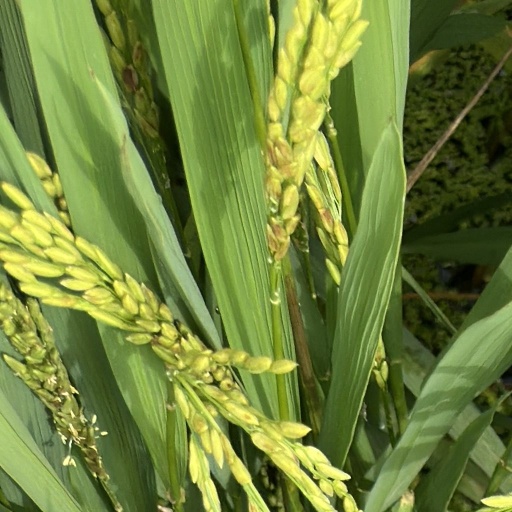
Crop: rice